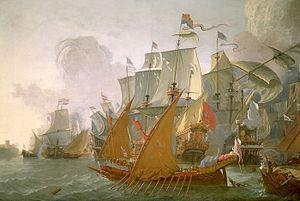
Le chébec ou chebek est un petit bateau méditerranéen. D'origine hispano-berbère, il sert pour le commerce ou la guerre. Très fin, il navigue à la voile et à l'aviron. Il peut porter des canons sur ses flancs, contrairement aux galères et il est gréé en trois-mâts avec des voiles latines. Il est intensément utilisé aux XVIIᵉ et XVIIIᵉ siècles avant de disparaître progressivement au XIXᵉ siècle.